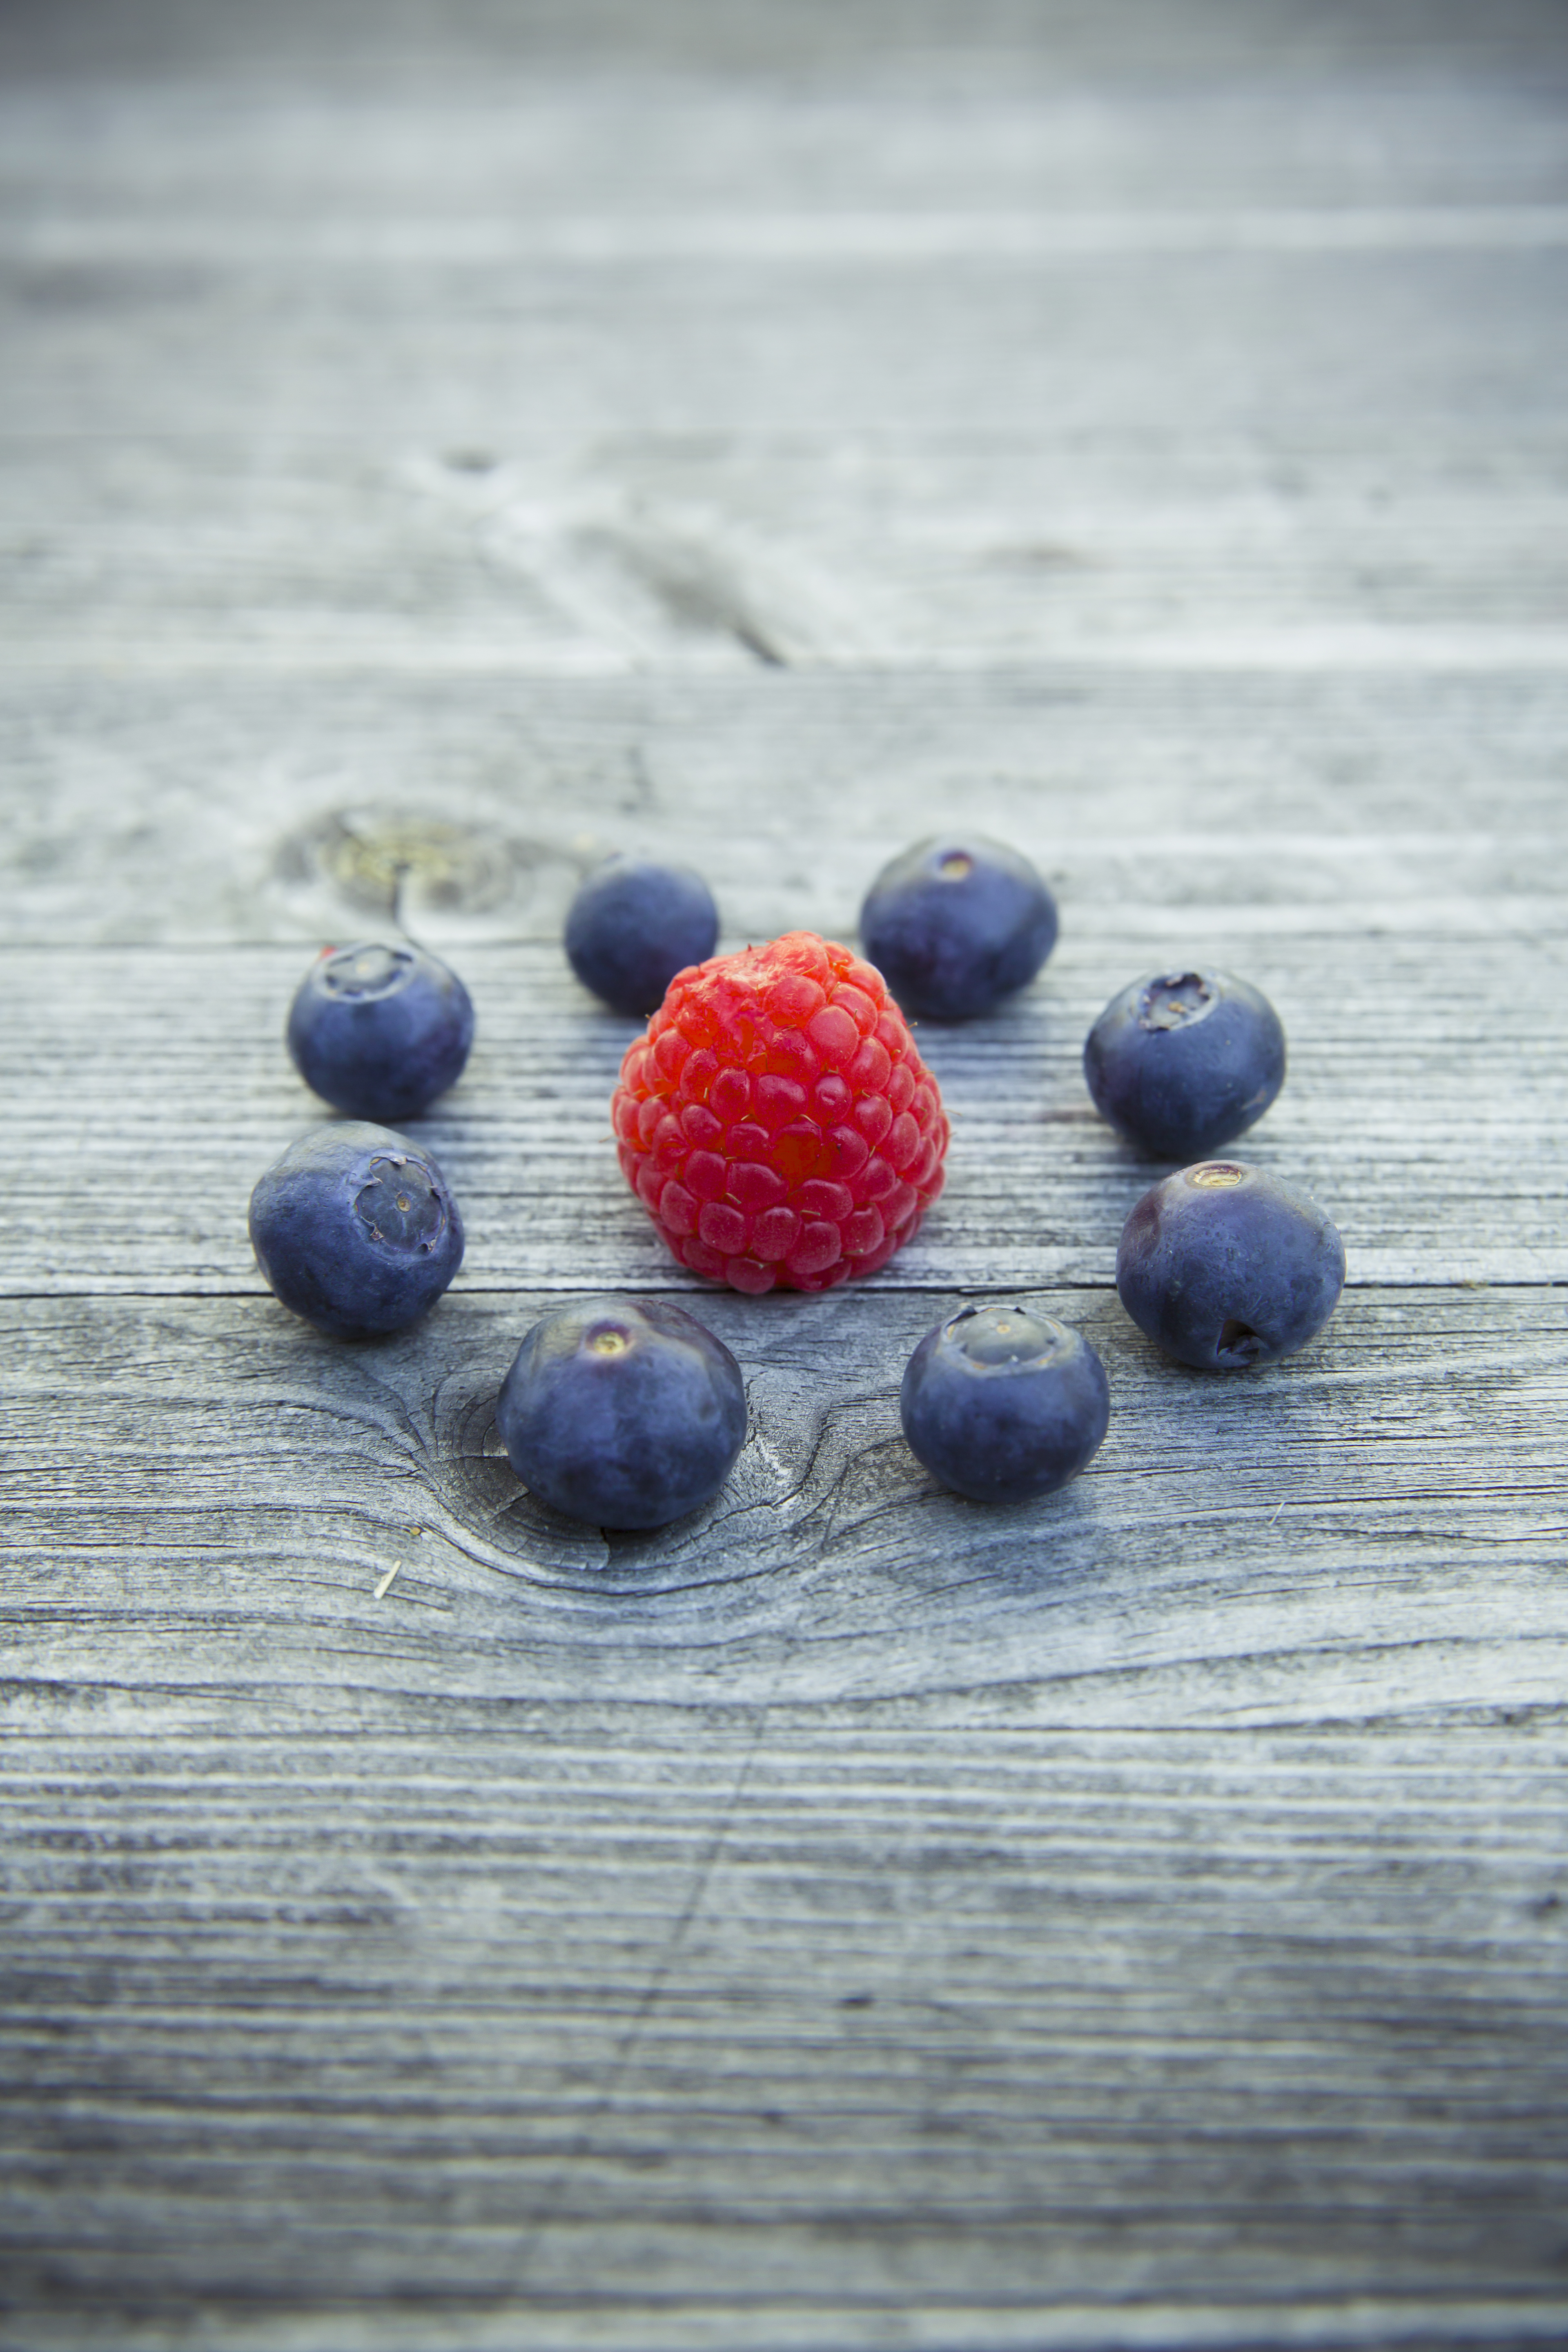
berry, blue, fruit, bilberry, superfood, frutti di bosco, food, blueberry, plant, Superfruit, produce, huckleberry, still life photography